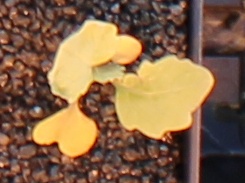
Label: Sugar beet